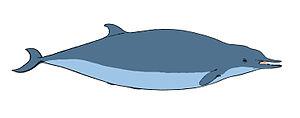
La baleine de Sowerby, aussi appelée mésoplodon de Sowerby est une espèce de cétacés de la famille des Ziphiidae. Elle fut la première baleine à bec décrite et la dénomination spécifique bidens fait référence à la paire de dents présentes à l'extrémité de la mandibule des mâles, caractéristique que l'on sait aujourd'hui commune à tous les mésoplodons.